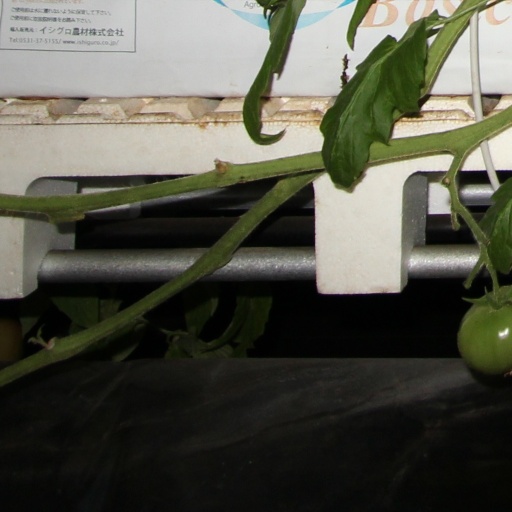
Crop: tomato